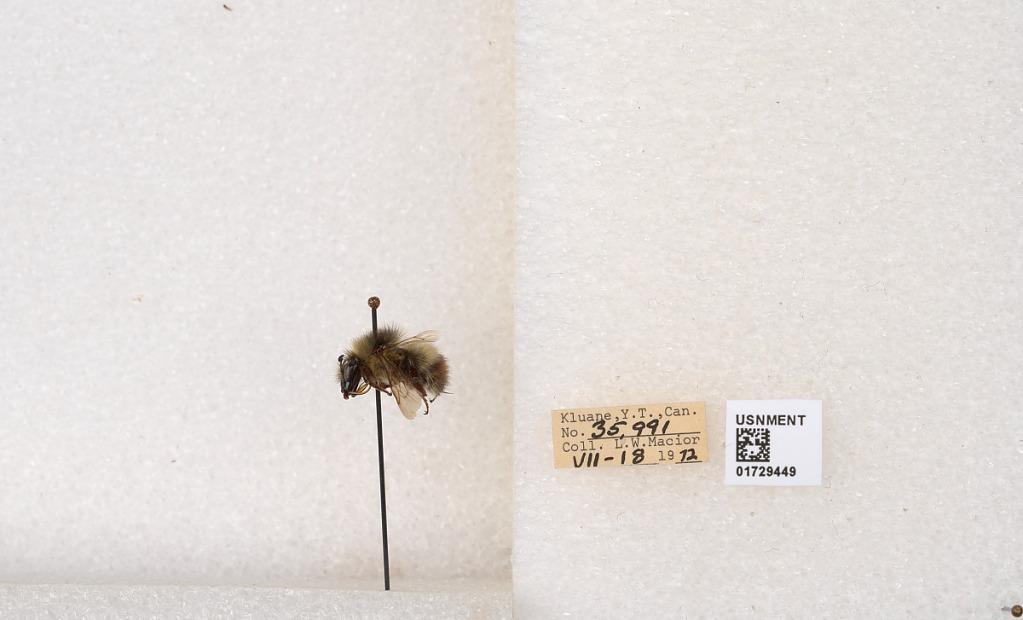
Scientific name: Bombus flavifrons Cresson
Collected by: L. Macior
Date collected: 1972-7-18
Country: Canada
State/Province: Yukon Territory
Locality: Kluane National Park and Reserve
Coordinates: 60.7493, -139.504